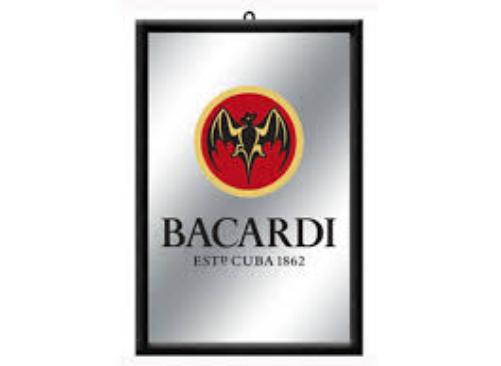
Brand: Bacardi
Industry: Food